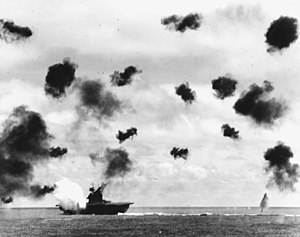
USS Yorktown (CV-5)
Yorktown efter de første angreb af bombefly under slaget om Midway
USS Yorktown (CV-5) var et amerikansk hangarskib, der blev sænket under slaget ved Midway i Stillehavet under 2. verdenskrig 7. juni 1942.